National Security Action Memorandum 273

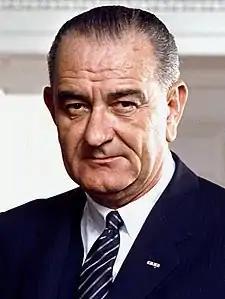
Lyndon Johnson

National Security Action Memorandum 273 (NSAM-273) was approved by new United States President Lyndon Johnson on November 26, 1963, one day after former President John F. Kennedy's funeral. NSAM-273 resulted from the need to reassess U.S. policy toward the Vietnam War following the overthrow and assassination of President Ngo Dinh Diem. The first draft of NSAM-273, completed before Kennedy's death, was approved with minor changes by President Johnson.